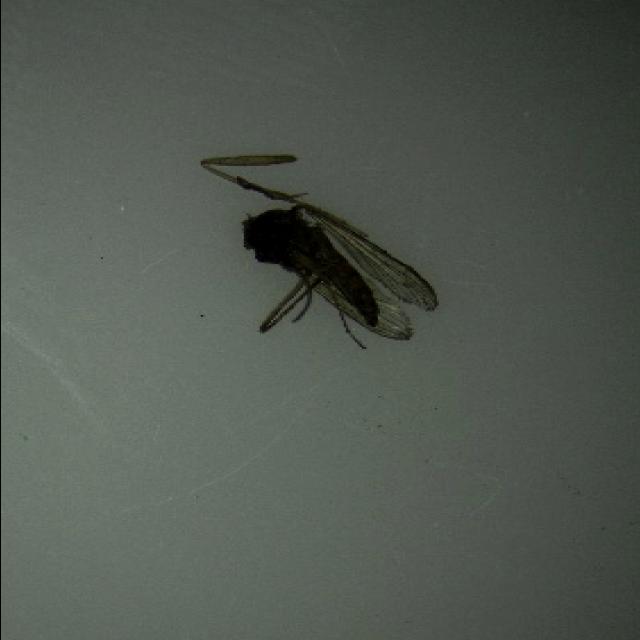
Species: aedes_vexans